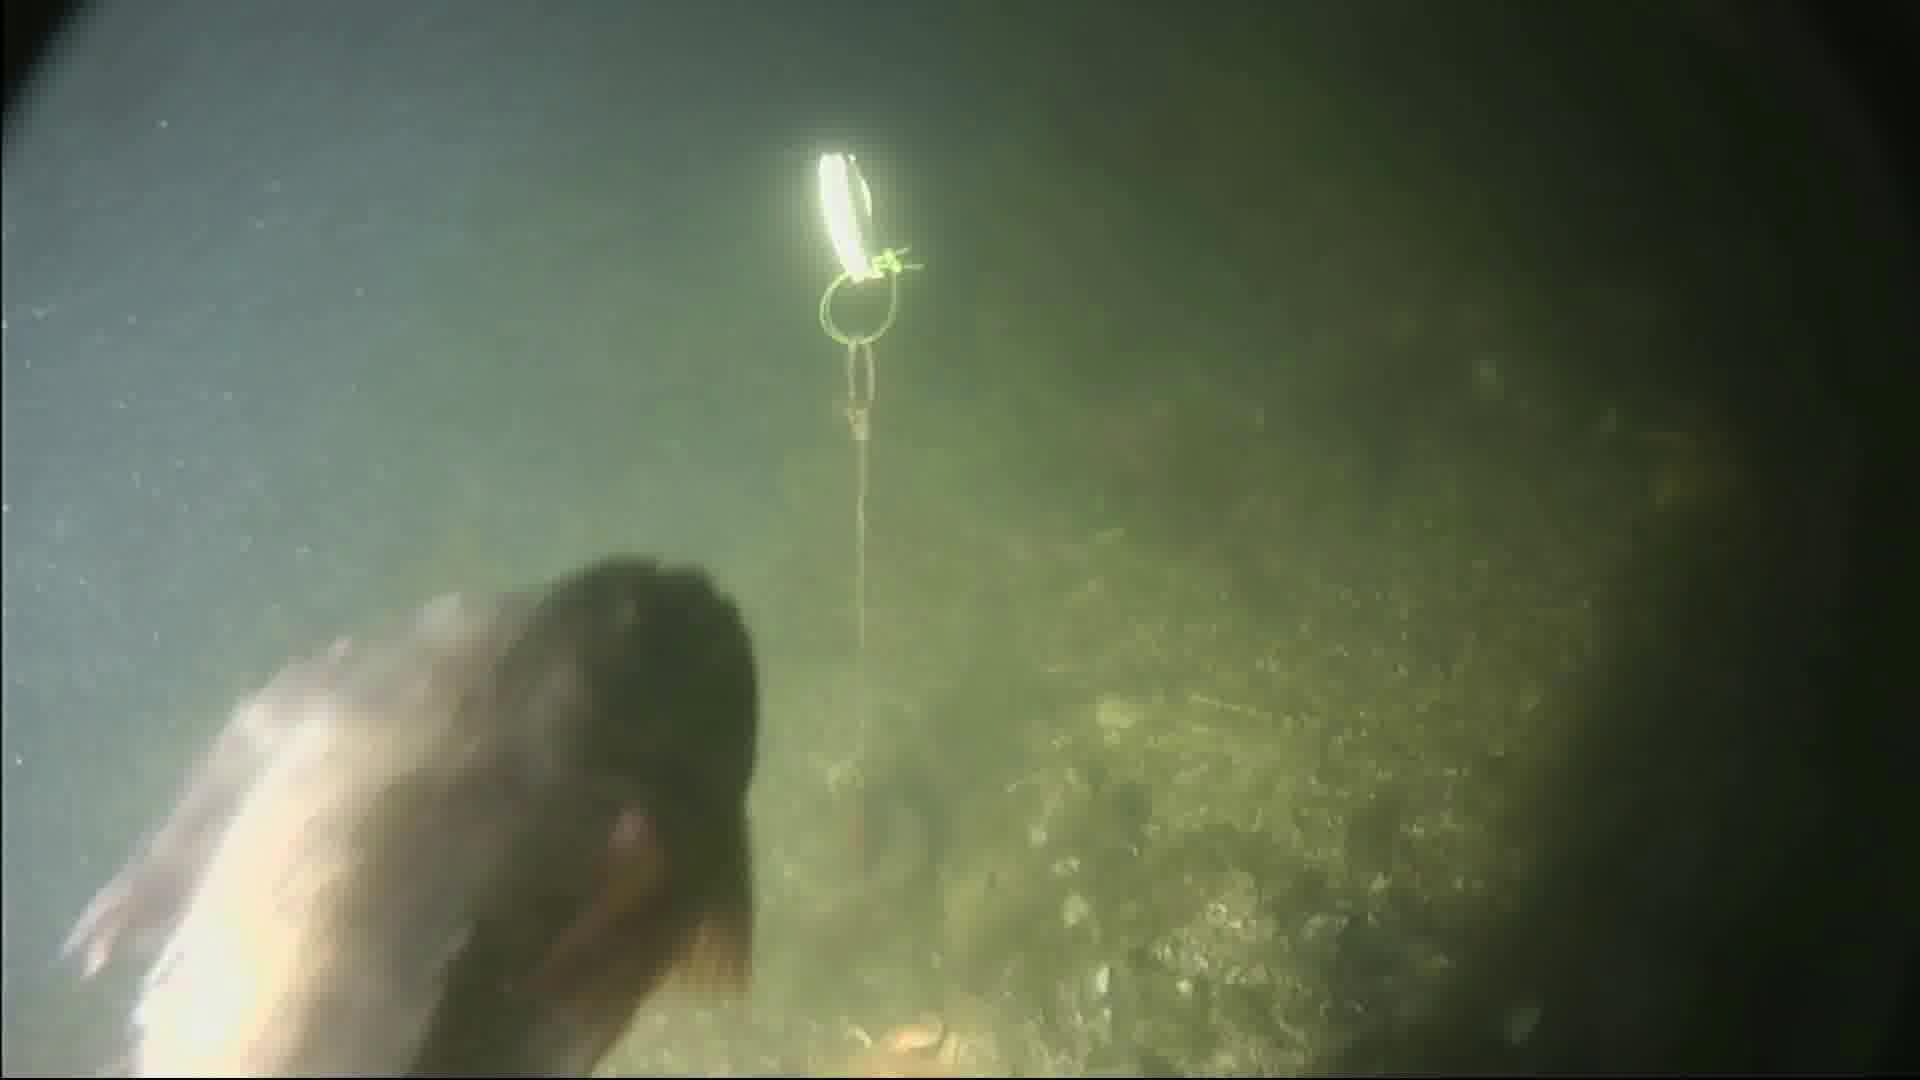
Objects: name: fish
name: starfish
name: crab